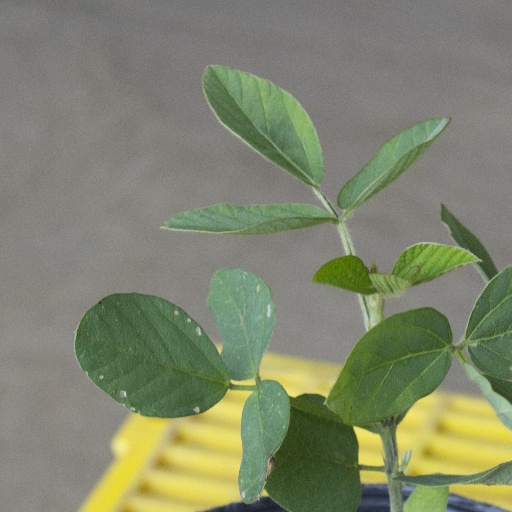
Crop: soybean